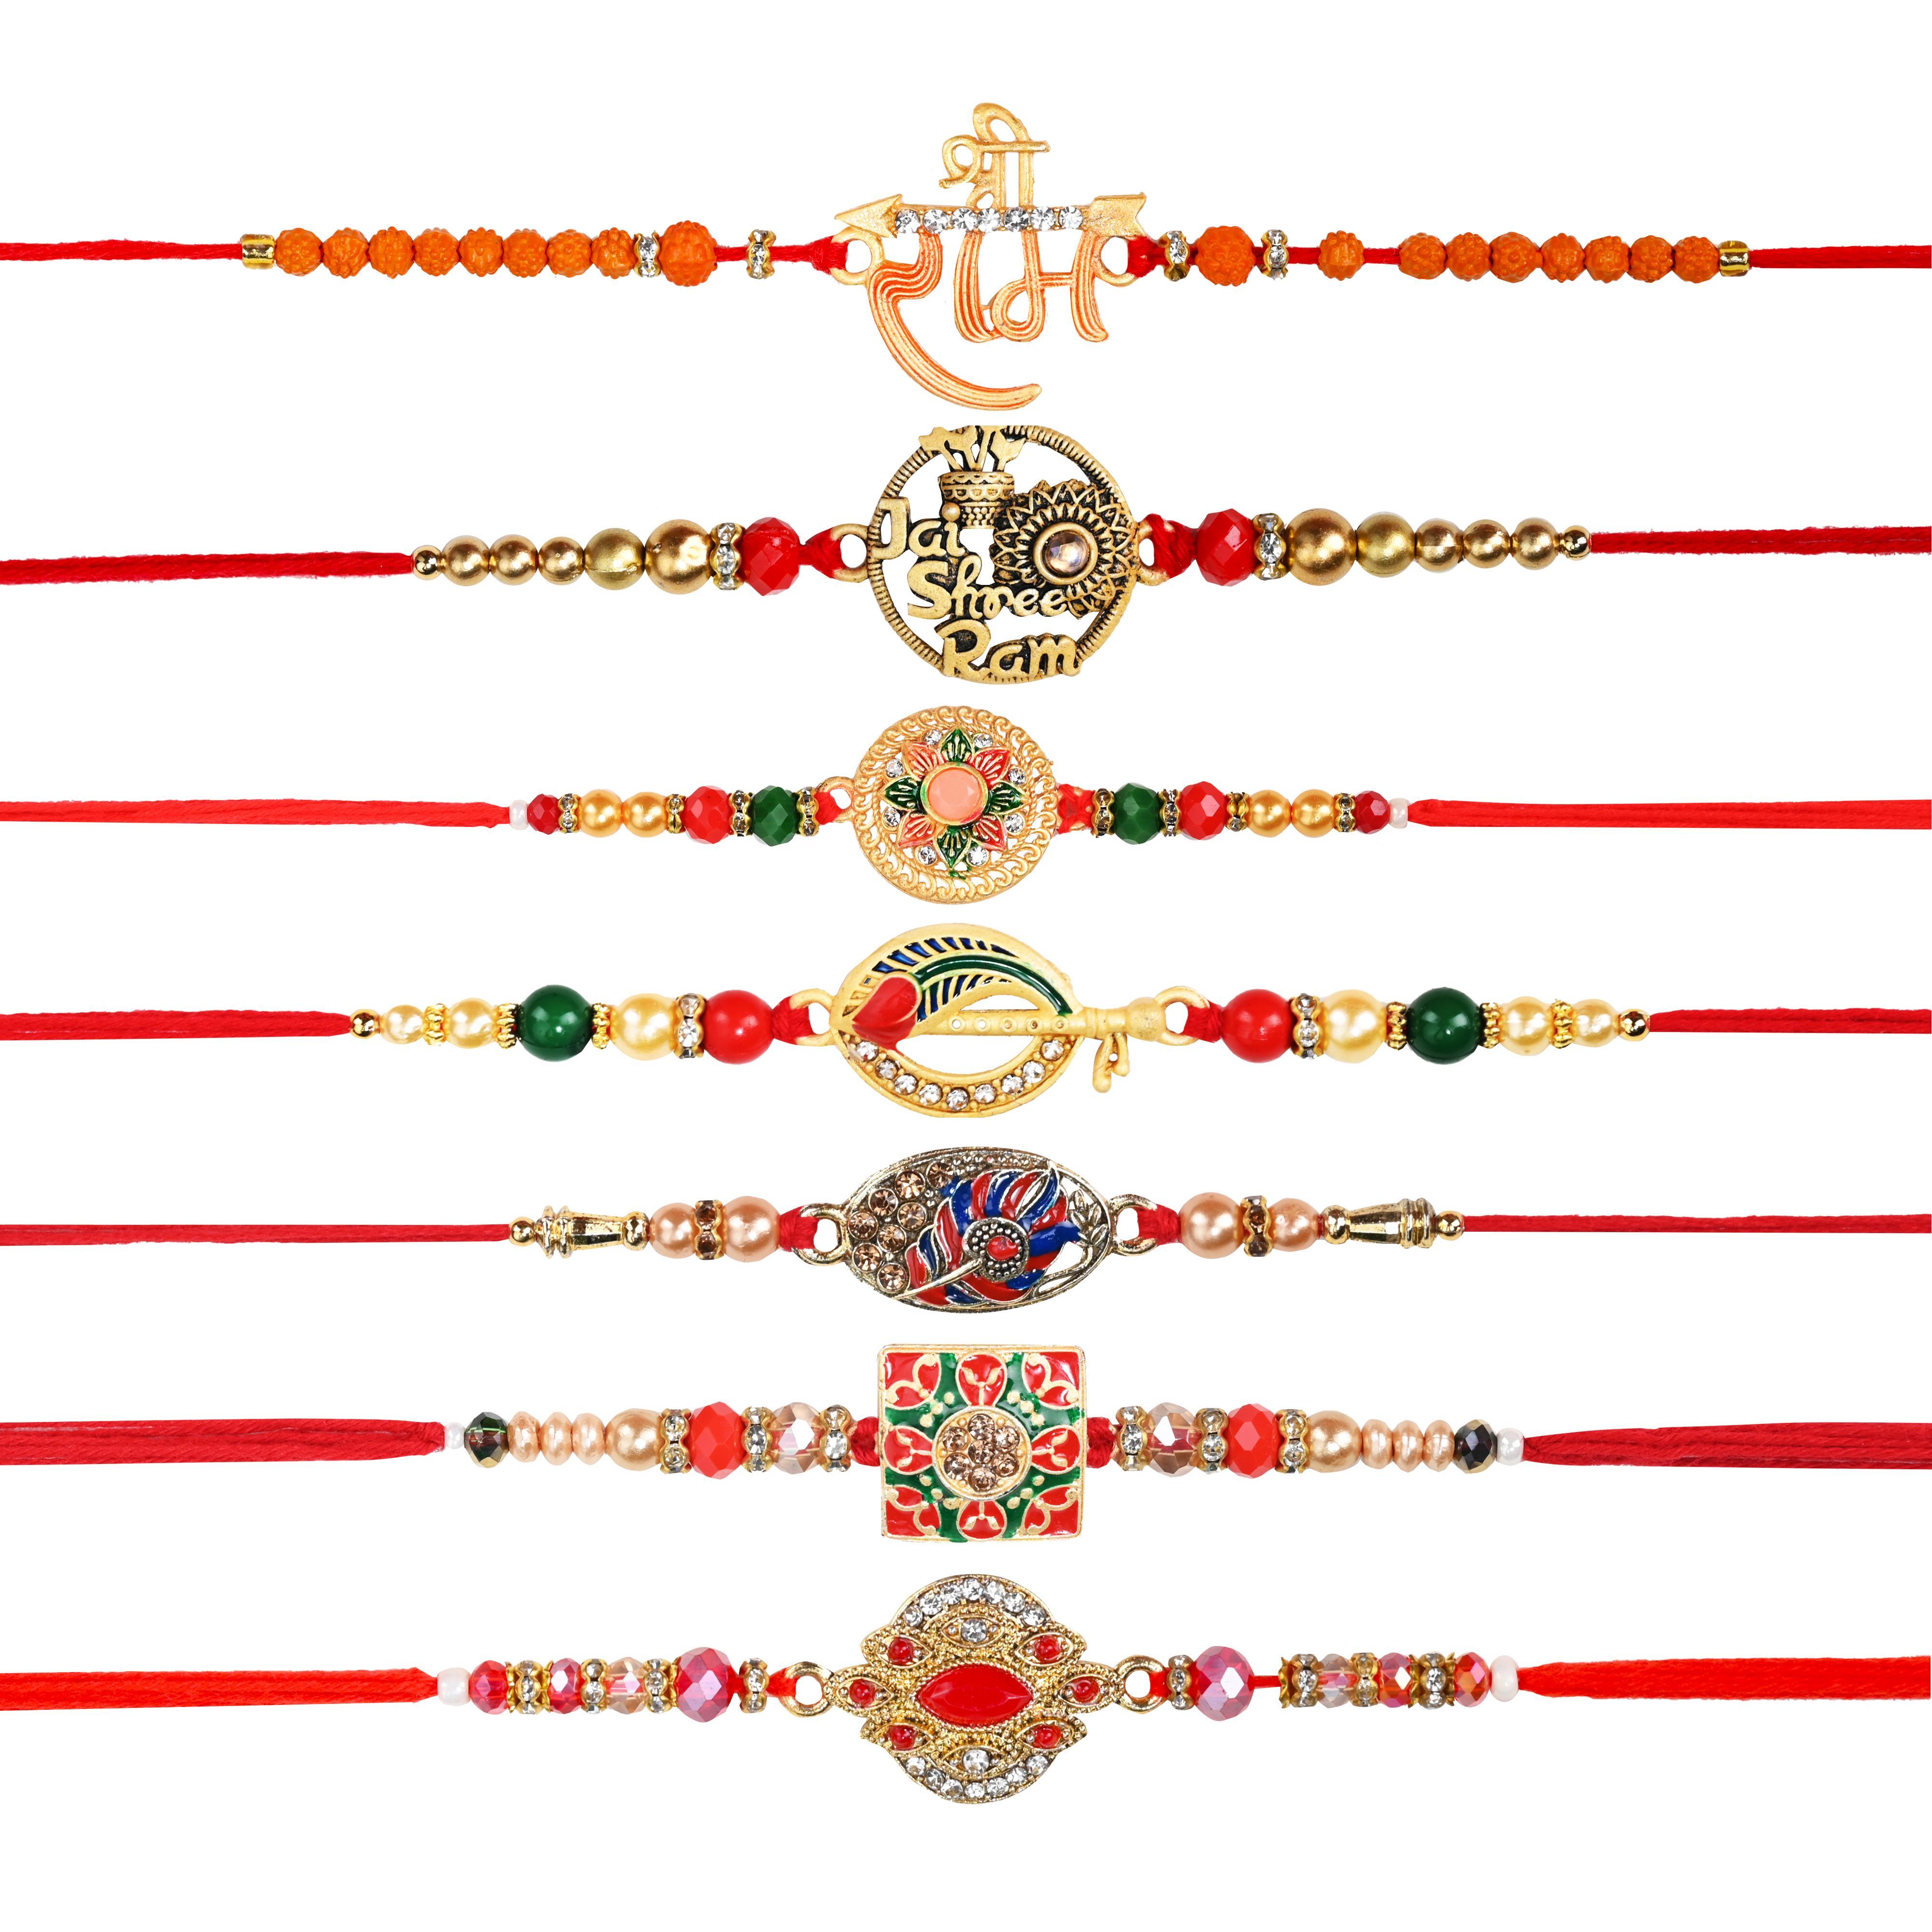
 Perfect for All Ages: Whether it's for your little brother, elder sibling, or cousin, we have designs that suit all age groups and personalities.
Type: Rakhis
Brand: The Stone Aisle
Price: Rs. 599
Celebrate the eternal bond of love and protection with Divine Bond Rakhi Collection. Our exquisite range of Rakhis is handcrafted with precision and love, making every piece a perfect symbol of the sacred bond between siblings.Celebrate the eternal bond of love and protection with Divine Bond Rakhi Collection. Our exquisite range of Rakhis is handcrafted with precision and love, making every piece a perfect symbol of the sacred bond between siblings.Celebrate the eternal bond of love and protection with Divine Bond Rakhi Collection. Our exquisite range of Rakhis is handcrafted with precision and love, making every piece a perfect symbol of the sacred bond between siblings.Celebrate the eternal bond of love and protection with Divine Bond Rakhi Collection. Our exquisite range of Rakhis is handcrafted with precision and love, making every piece a perfect symbol of the sacred bond between siblings. Celebrate the eternal bond of love and protection with Divine Bond Rakhi Collection. Our exquisite range of Rakhis is handcrafted with precision and love, making every piece a perfect symbol of the sacred bond between siblings.
Features: Premium Quality Materials: Each Rakhi is made using high-quality materials like silk threads, beads, stones, and embellishments, ensuring durability and elegance.,Handcrafted with Love: Our Rakhis are meticulously handcrafted by skilled artisans, blending traditional designs with modern aesthetics.,Variety of Designs: From classic traditional patterns to trendy contemporary styles, our collection caters to all tastes and preferences.,Eco-Friendly Packaging: We are committed to sustainability. Our Rakhis come in eco-friendly packaging, making them a thoughtful gift for your loved ones and the environment.,Perfect for All Ages: Whether it's for your little brother, elder sibling, or cousin, we have designs that suit all age groups and personalities.